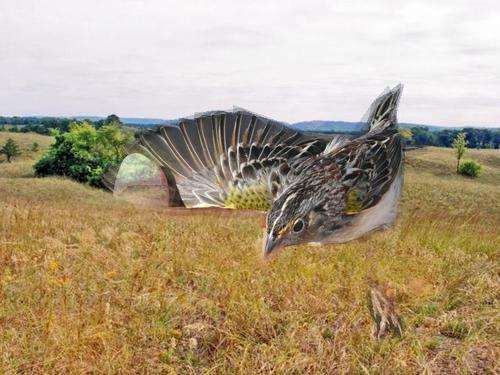
Bird species: Grasshopper_Sparrow
Bird type: landbird
Background: land